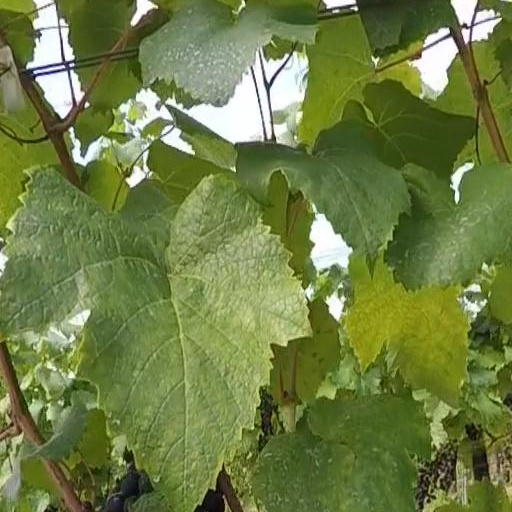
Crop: grape